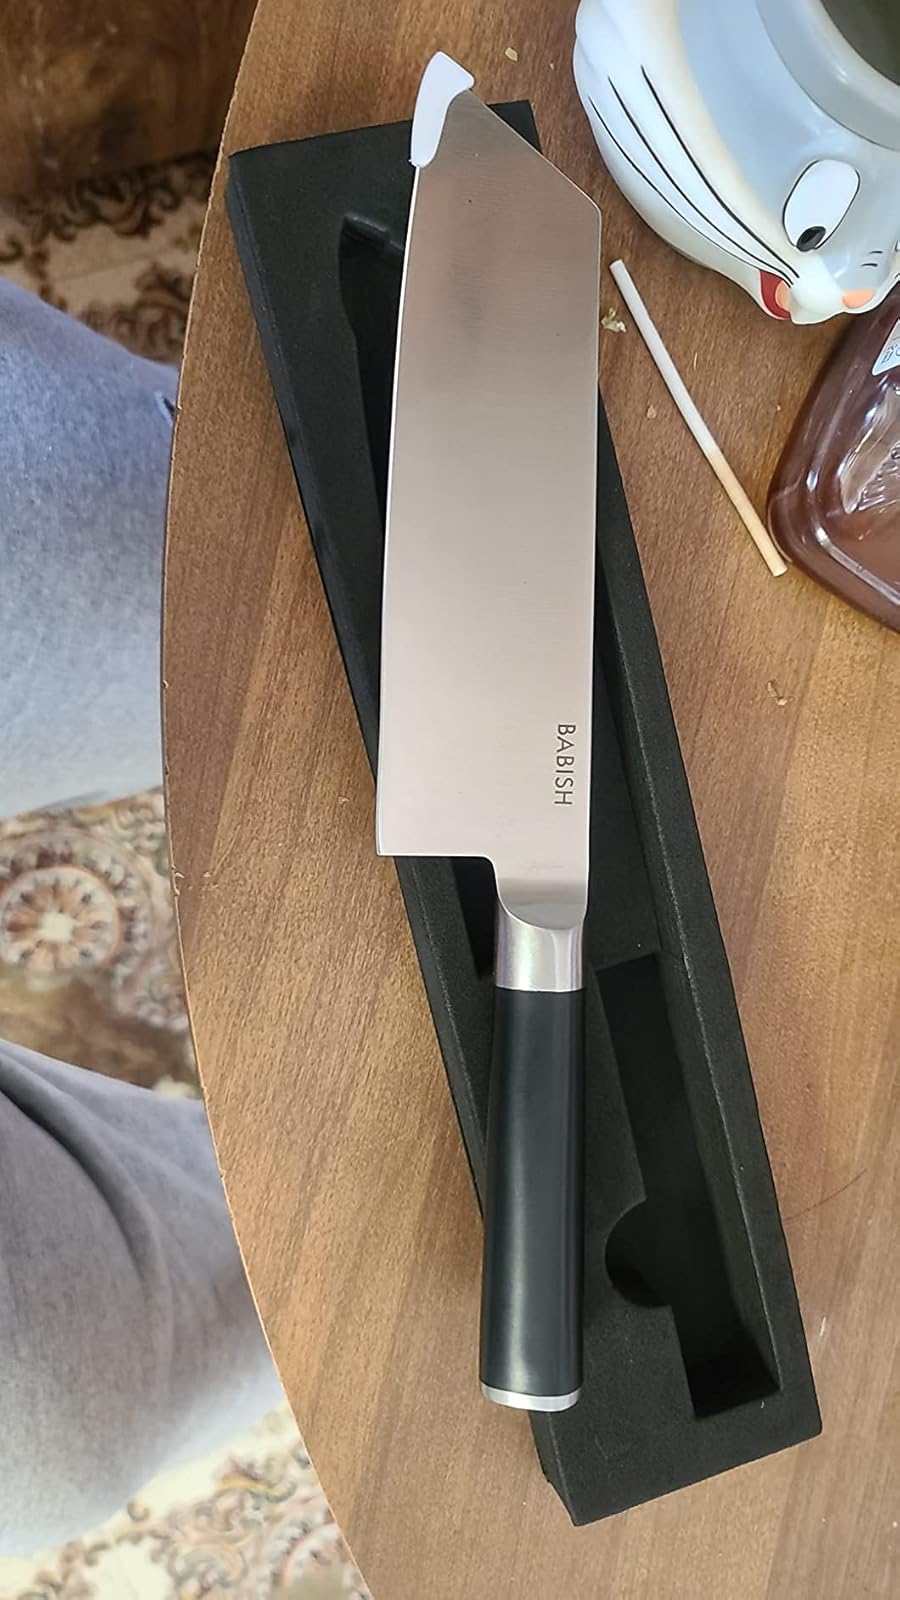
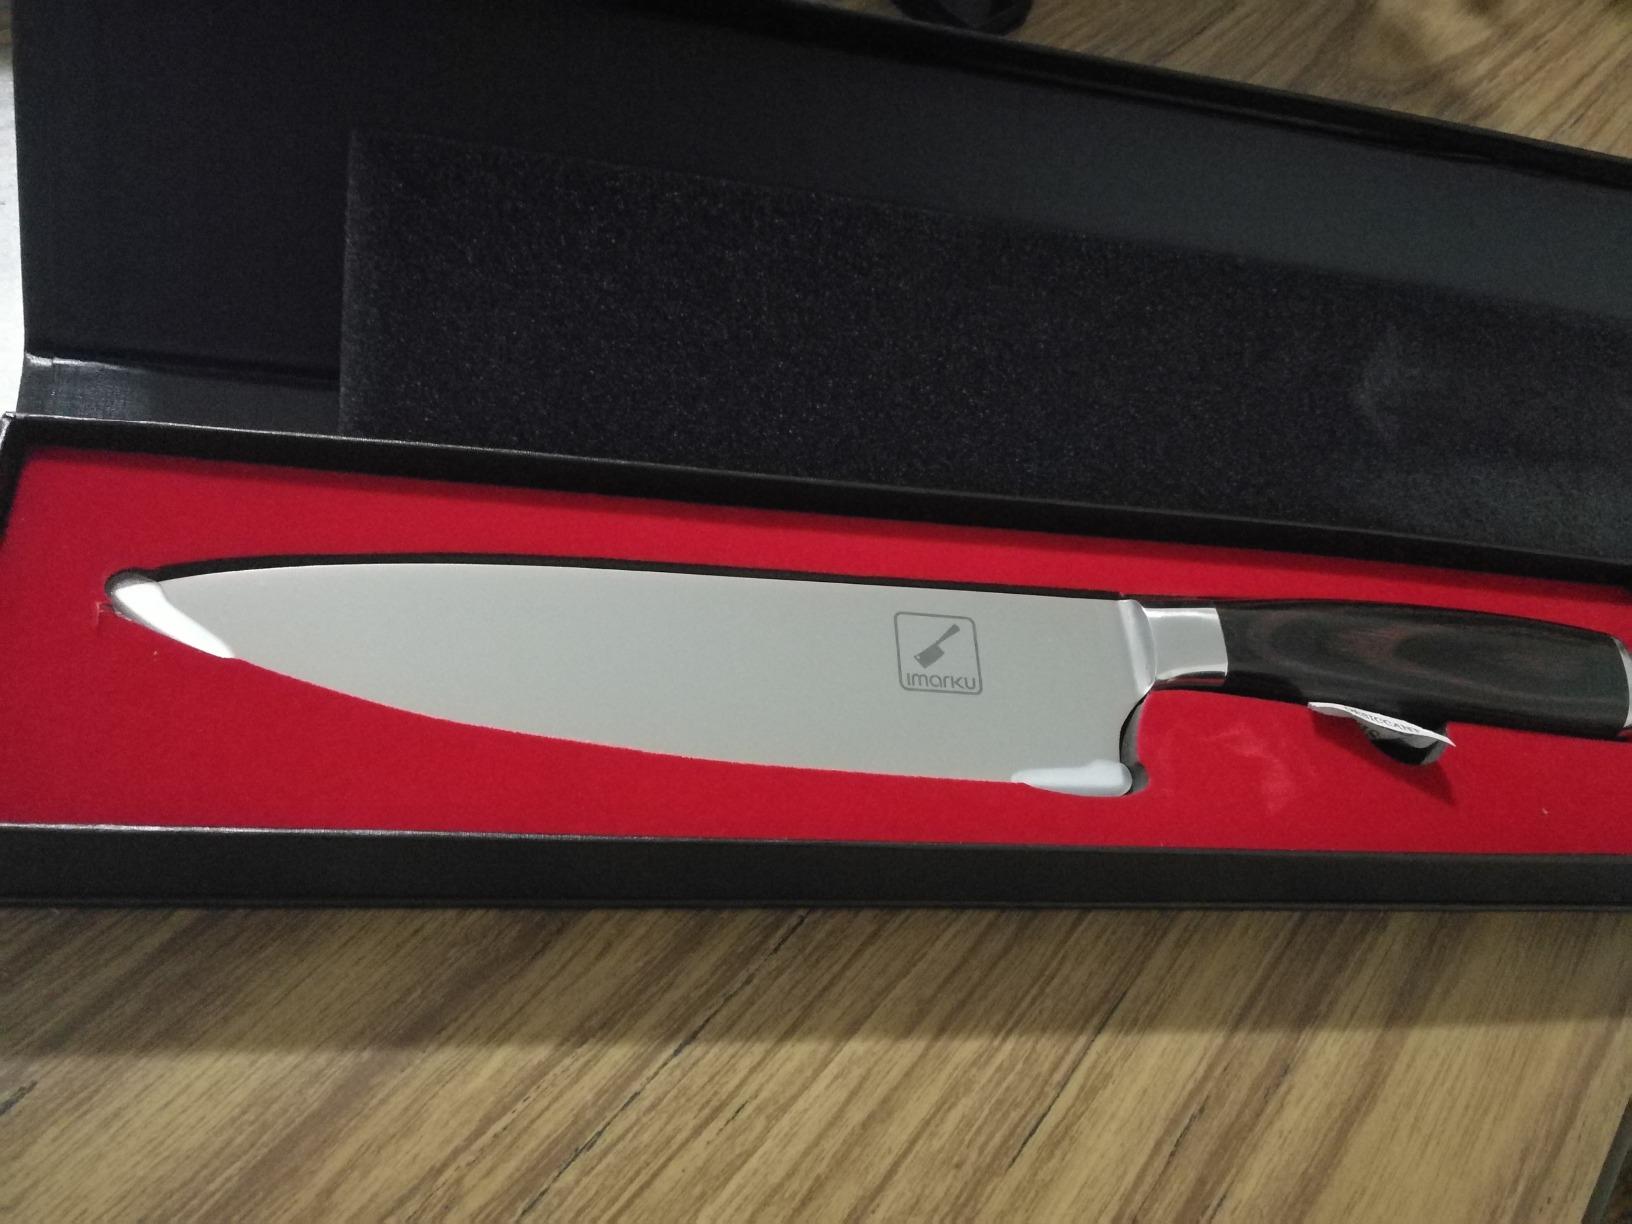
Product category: items_knife
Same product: no